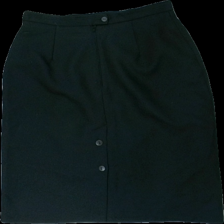
View: front
Type: Skirt
Category: Ladies
Brand: Not in the list
Brand text on label: Silbor Fasion
Colors: Black
Material: 100% polyester
Cut: Regular
Size: 38
Season: All
Price range: 50-100
Recommended usage: Reuse
Comment: Vintage